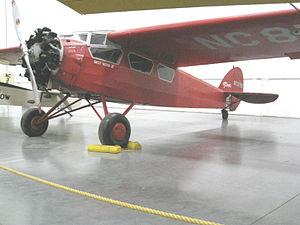
Le Cessna Model A est le premier avion produit par la société Cessna et construit en série en 1927. Il s'agit d'un avion léger monomoteur à ailes hautes, premier Cessna à posséder cette architecture caractéristique des avions Cessna.